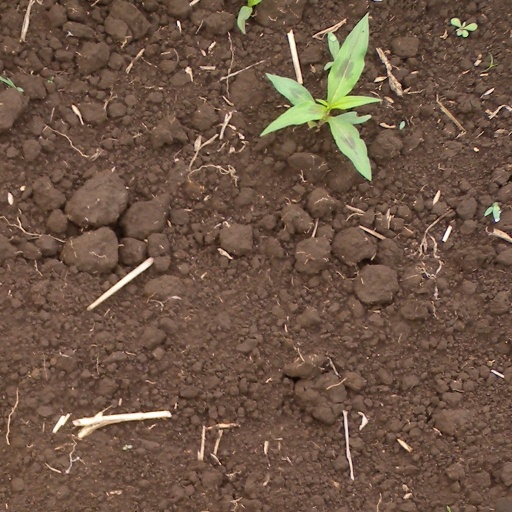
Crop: sorghum